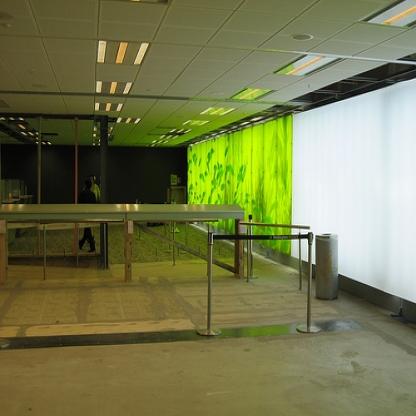
Scene: Indoor